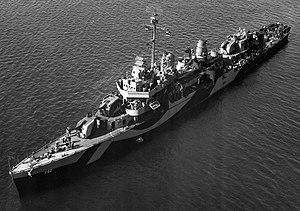
L'USS Callaghan (DD-792) est un destroyer de classe Fletcher en service dans la Marine des États-Unis pendant la Seconde Guerre mondiale. Il est nommé en l'honneur du contre-amiral Daniel J. Callaghan, mort au combat lors de la bataille navale de Guadalcanal en novembre 1942.